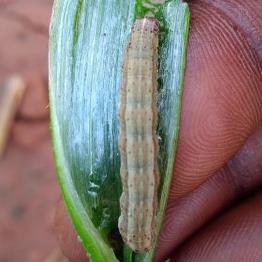
Crop: Onion
Condition: caterpillar-p